Subway to Sally

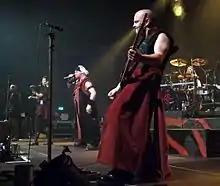
Subway to Sally in 2009

Despite being pleased with the outcome of "Engelskrieger", the band made no secret of it being a one-off and a return to the more conventional "Sally-Sound" with the next studio recording. "Nord Nord Ost" was originally planned to be released in 2004 but was delayed until late 2005 due to the extent of the production. Though the band have previously made use of musicians from outside the band, they now did so on a bigger scale, involving the Deutsches Filmorchester Babelsberg to create a wider and more orchestral sound. The album debuted at number 5 in the official charts, the highest chart placement the band has seen to date.